Erythroderma

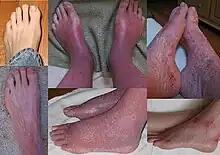
Red skin syndrome

Erythroderma is an inflammatory skin disease with redness and scaling that affects nearly the entire cutaneous surface. This term applies when 90% or more of the skin is affected.